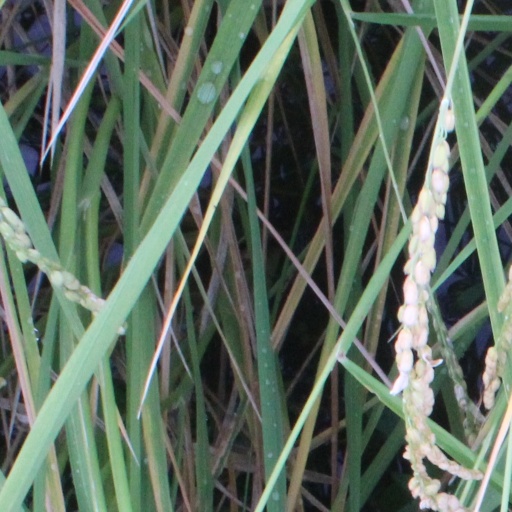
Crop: rice